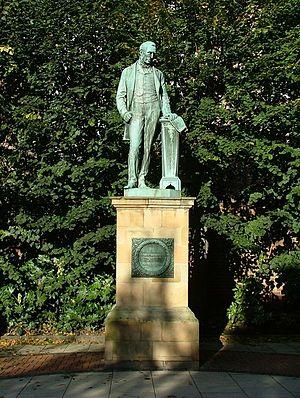
Michael Thomas Bass est un brasseur et membre de la Chambre des communes britannique. Sous son contrôle, la Bass Brewery devint la plus grande fabrique de bière au monde et la marque de bière la plus connue au Royaume-Uni. Michael Bass représenta la circonscription de Derby à la Chambre des communes en tant que membre du parti libéral entre 1847 et 1883, où il fut un représentant actif de l'industrie du brassage. Il fut un généreux bienfaiteur des villes de Derby et Burton upon Trent où sa compagnie était basée.